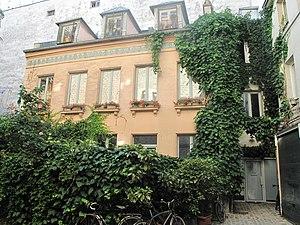
Cour de l'Étoile d'Or, rue de faubourg Saint-Antoine, Paris 11e arr.
Cet article recense les monuments historiques du 11ᵉ arrondissement de Paris, en France.
La cour de l'Étoile-d'Or est une voie privée de Paris, en France.